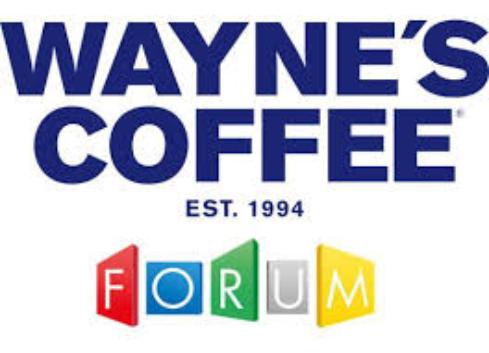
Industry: Food